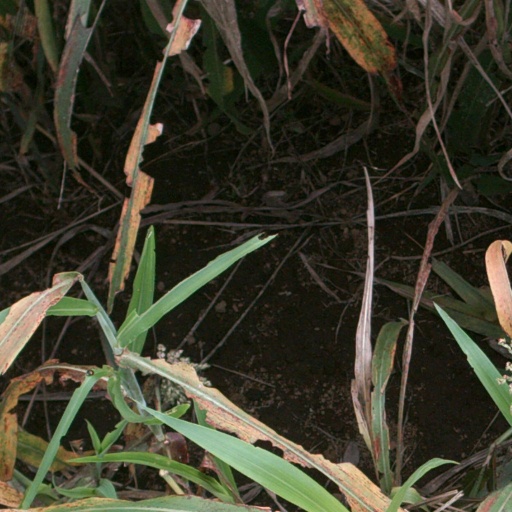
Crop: sorghum